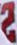
Number: 2